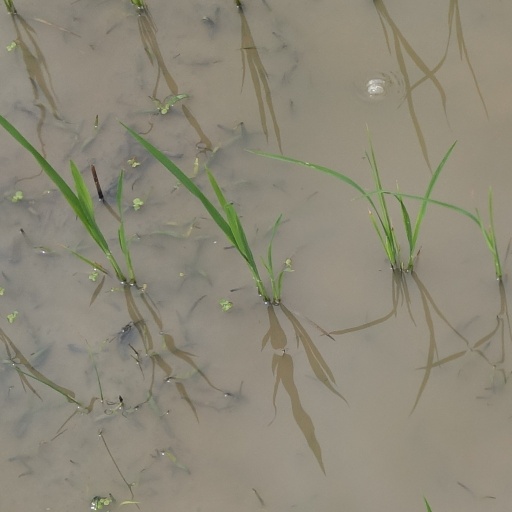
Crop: rice